Noël Lefebvre-Duruflé

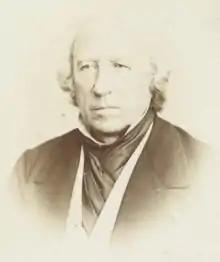

Noël Jacques Lefebvre-Duruflé (19 February 1792 – 3 November 1877) was a French politician who became Minister of Agriculture and Commerce in the French Second Republic, and under the Second French Empire was Minister of Public Works. In the French Third Republic he was convicted on a corruption charge.